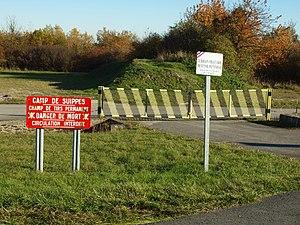
Face au monument aux morts des Armées de Champagne